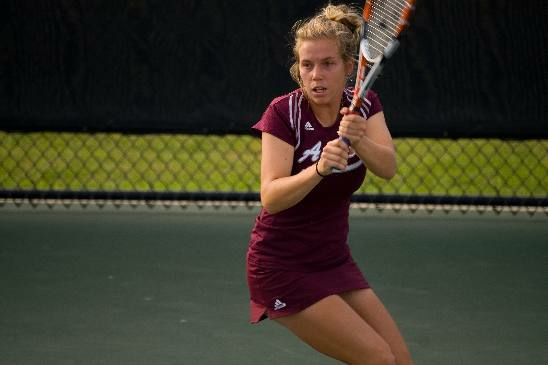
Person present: No